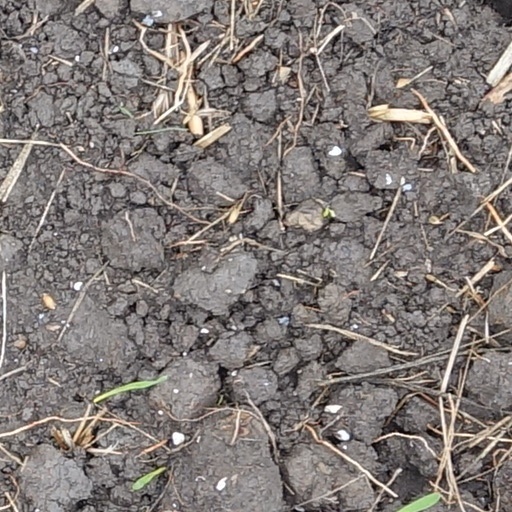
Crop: wheat